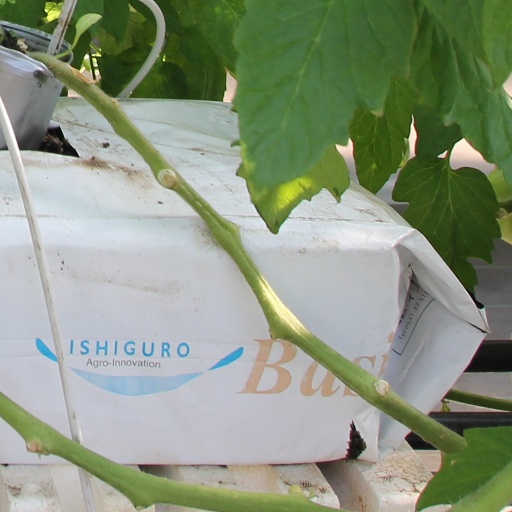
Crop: tomato